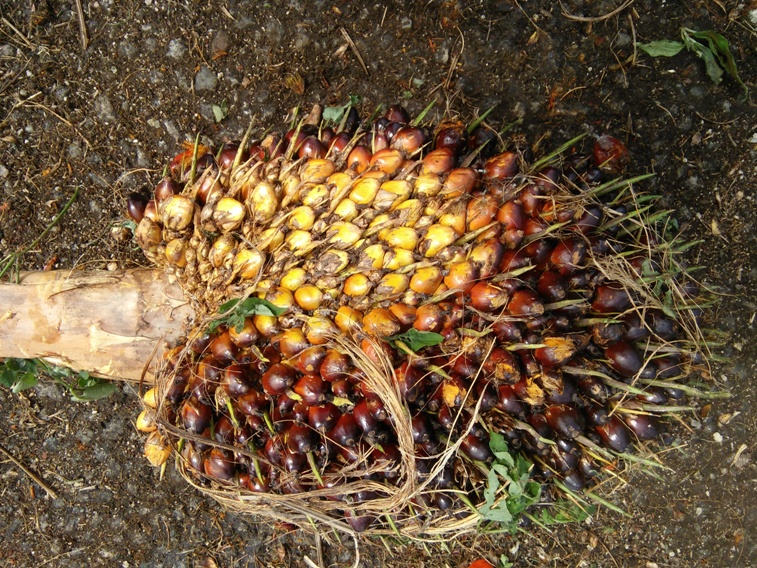
Ripeness: Unripe